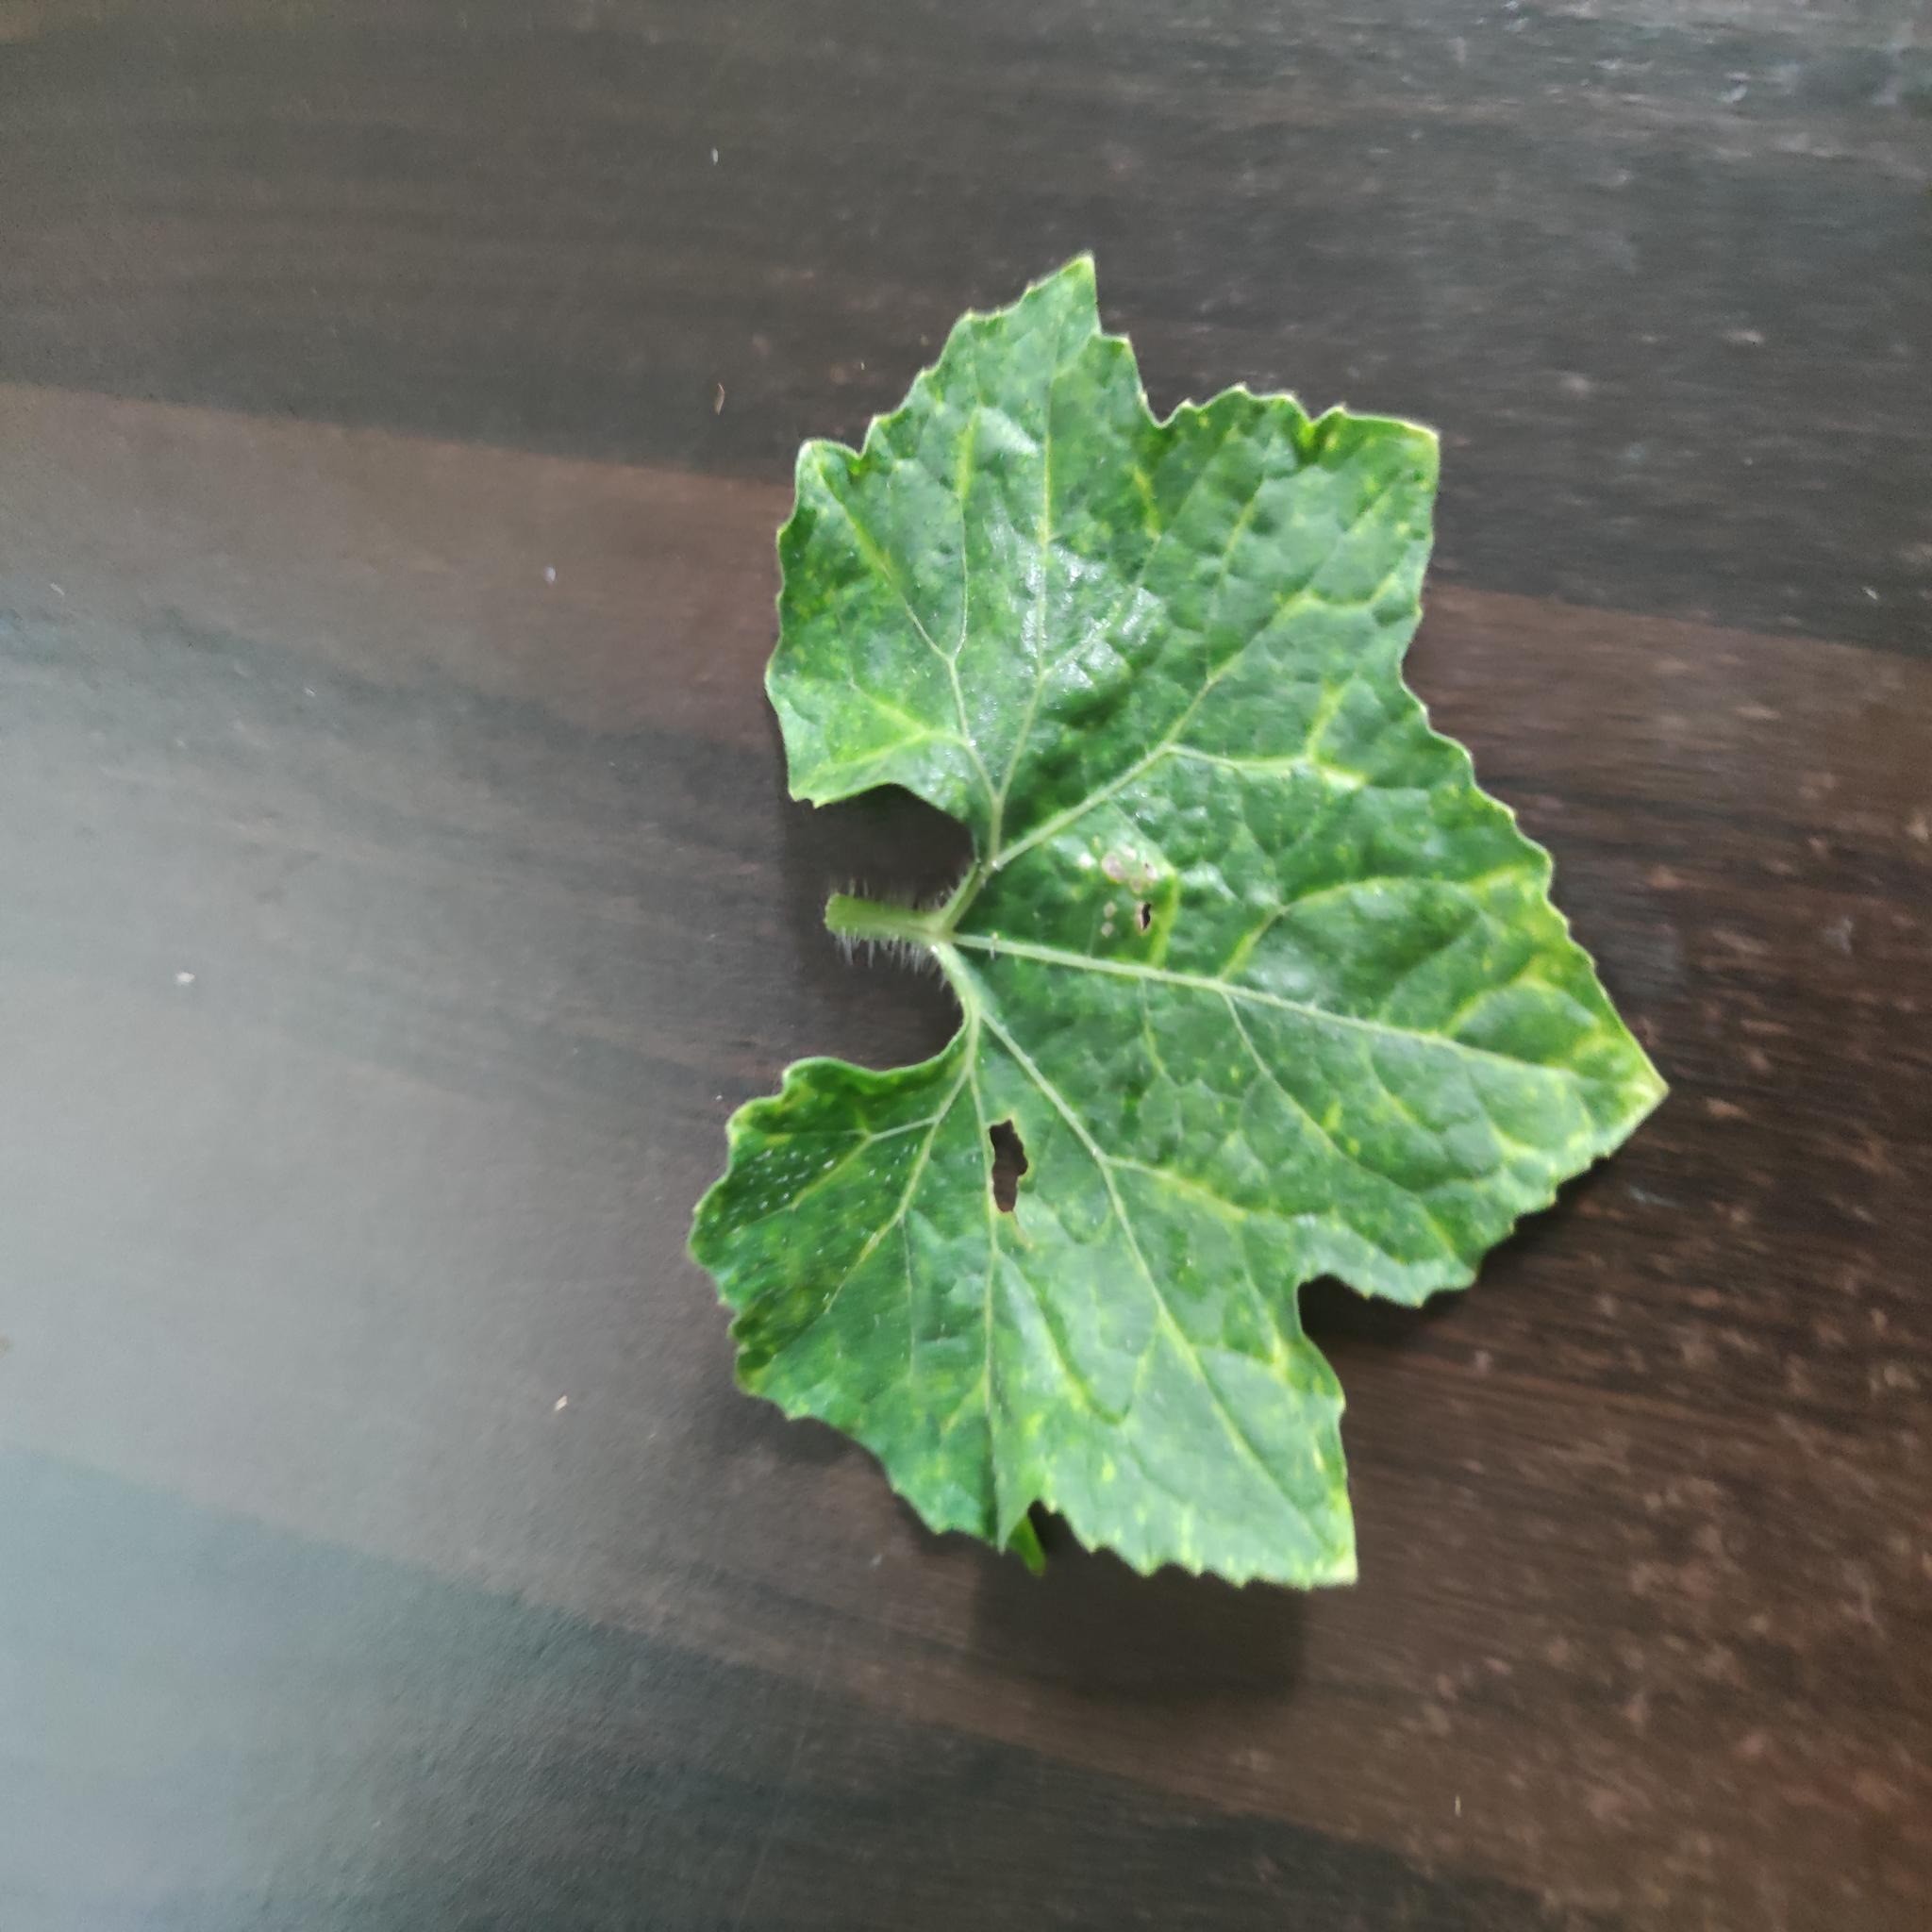
Label: Downy mildew